United States Post Office and Courthouse (Ogden, Utah)

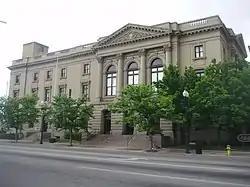

The U.S. Post Office and Courthouse in Ogden, Utah, United States was built during 1905 to 1909, with Classical Revival style. It served historically as a courthouse and as a post office. It was listed on the National Register of Historic Places in 1979.